Scuba diving

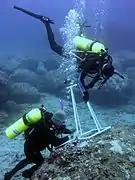
A biologist records algal diversity within a photoquadrat during an underwater survey at Midway Atoll. Hawaii, Northwestern Hawaiian Islands.

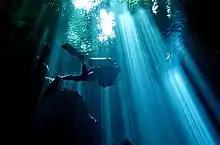
Scuba diving in a cave

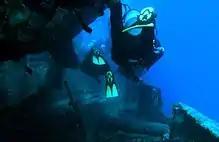
Divers touring a World War II shipwreck

Buddy and team diving procedures are intended to ensure that a recreational scuba diver who gets into difficulty underwater is in the presence of a similarly equipped person who will understand the problem and can render assistance. Divers are trained to assist in those emergencies specified in the training standards for their certification, and are required to demonstrate competence in a set of prescribed buddy assistance skills. The fundamentals of buddy and team safety are focused on constant awareness of the location and status of the buddy, diver communication, sharing breathing gas with the buddy in an emergency, and the added situational perspective of another diver. There is general consensus that the presence of a buddy both willing and competent to assist can reduce the risk of certain classes of accidents, but much less agreement on how often this happens in practice.